Than E

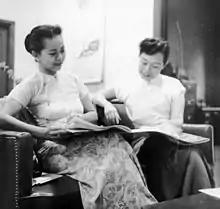
Than E (right) with writer Mi Mi Khaing

The contract was that Than E would record a certain number of songs a year and would be paid a lump sum. There would be no royalties on the sales of the records. She agreed to the terms and recorded a large number of songs written by Shwe Daing Nyunt. Than E used the stage name Bilat Pyan Than or "Than who returned from England." These songs became quite popular among Burmese audiences.